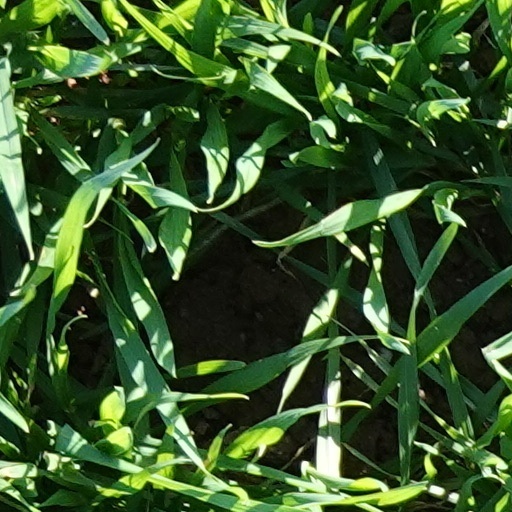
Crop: wheat